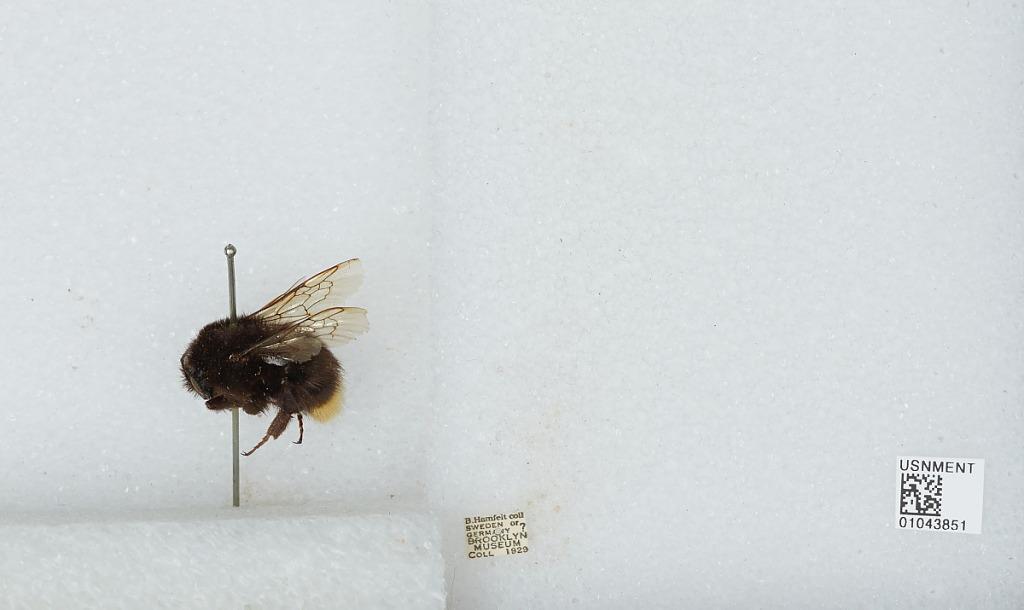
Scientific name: Bombus sp.
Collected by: B. Hamfelt
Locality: Sweden or Germany